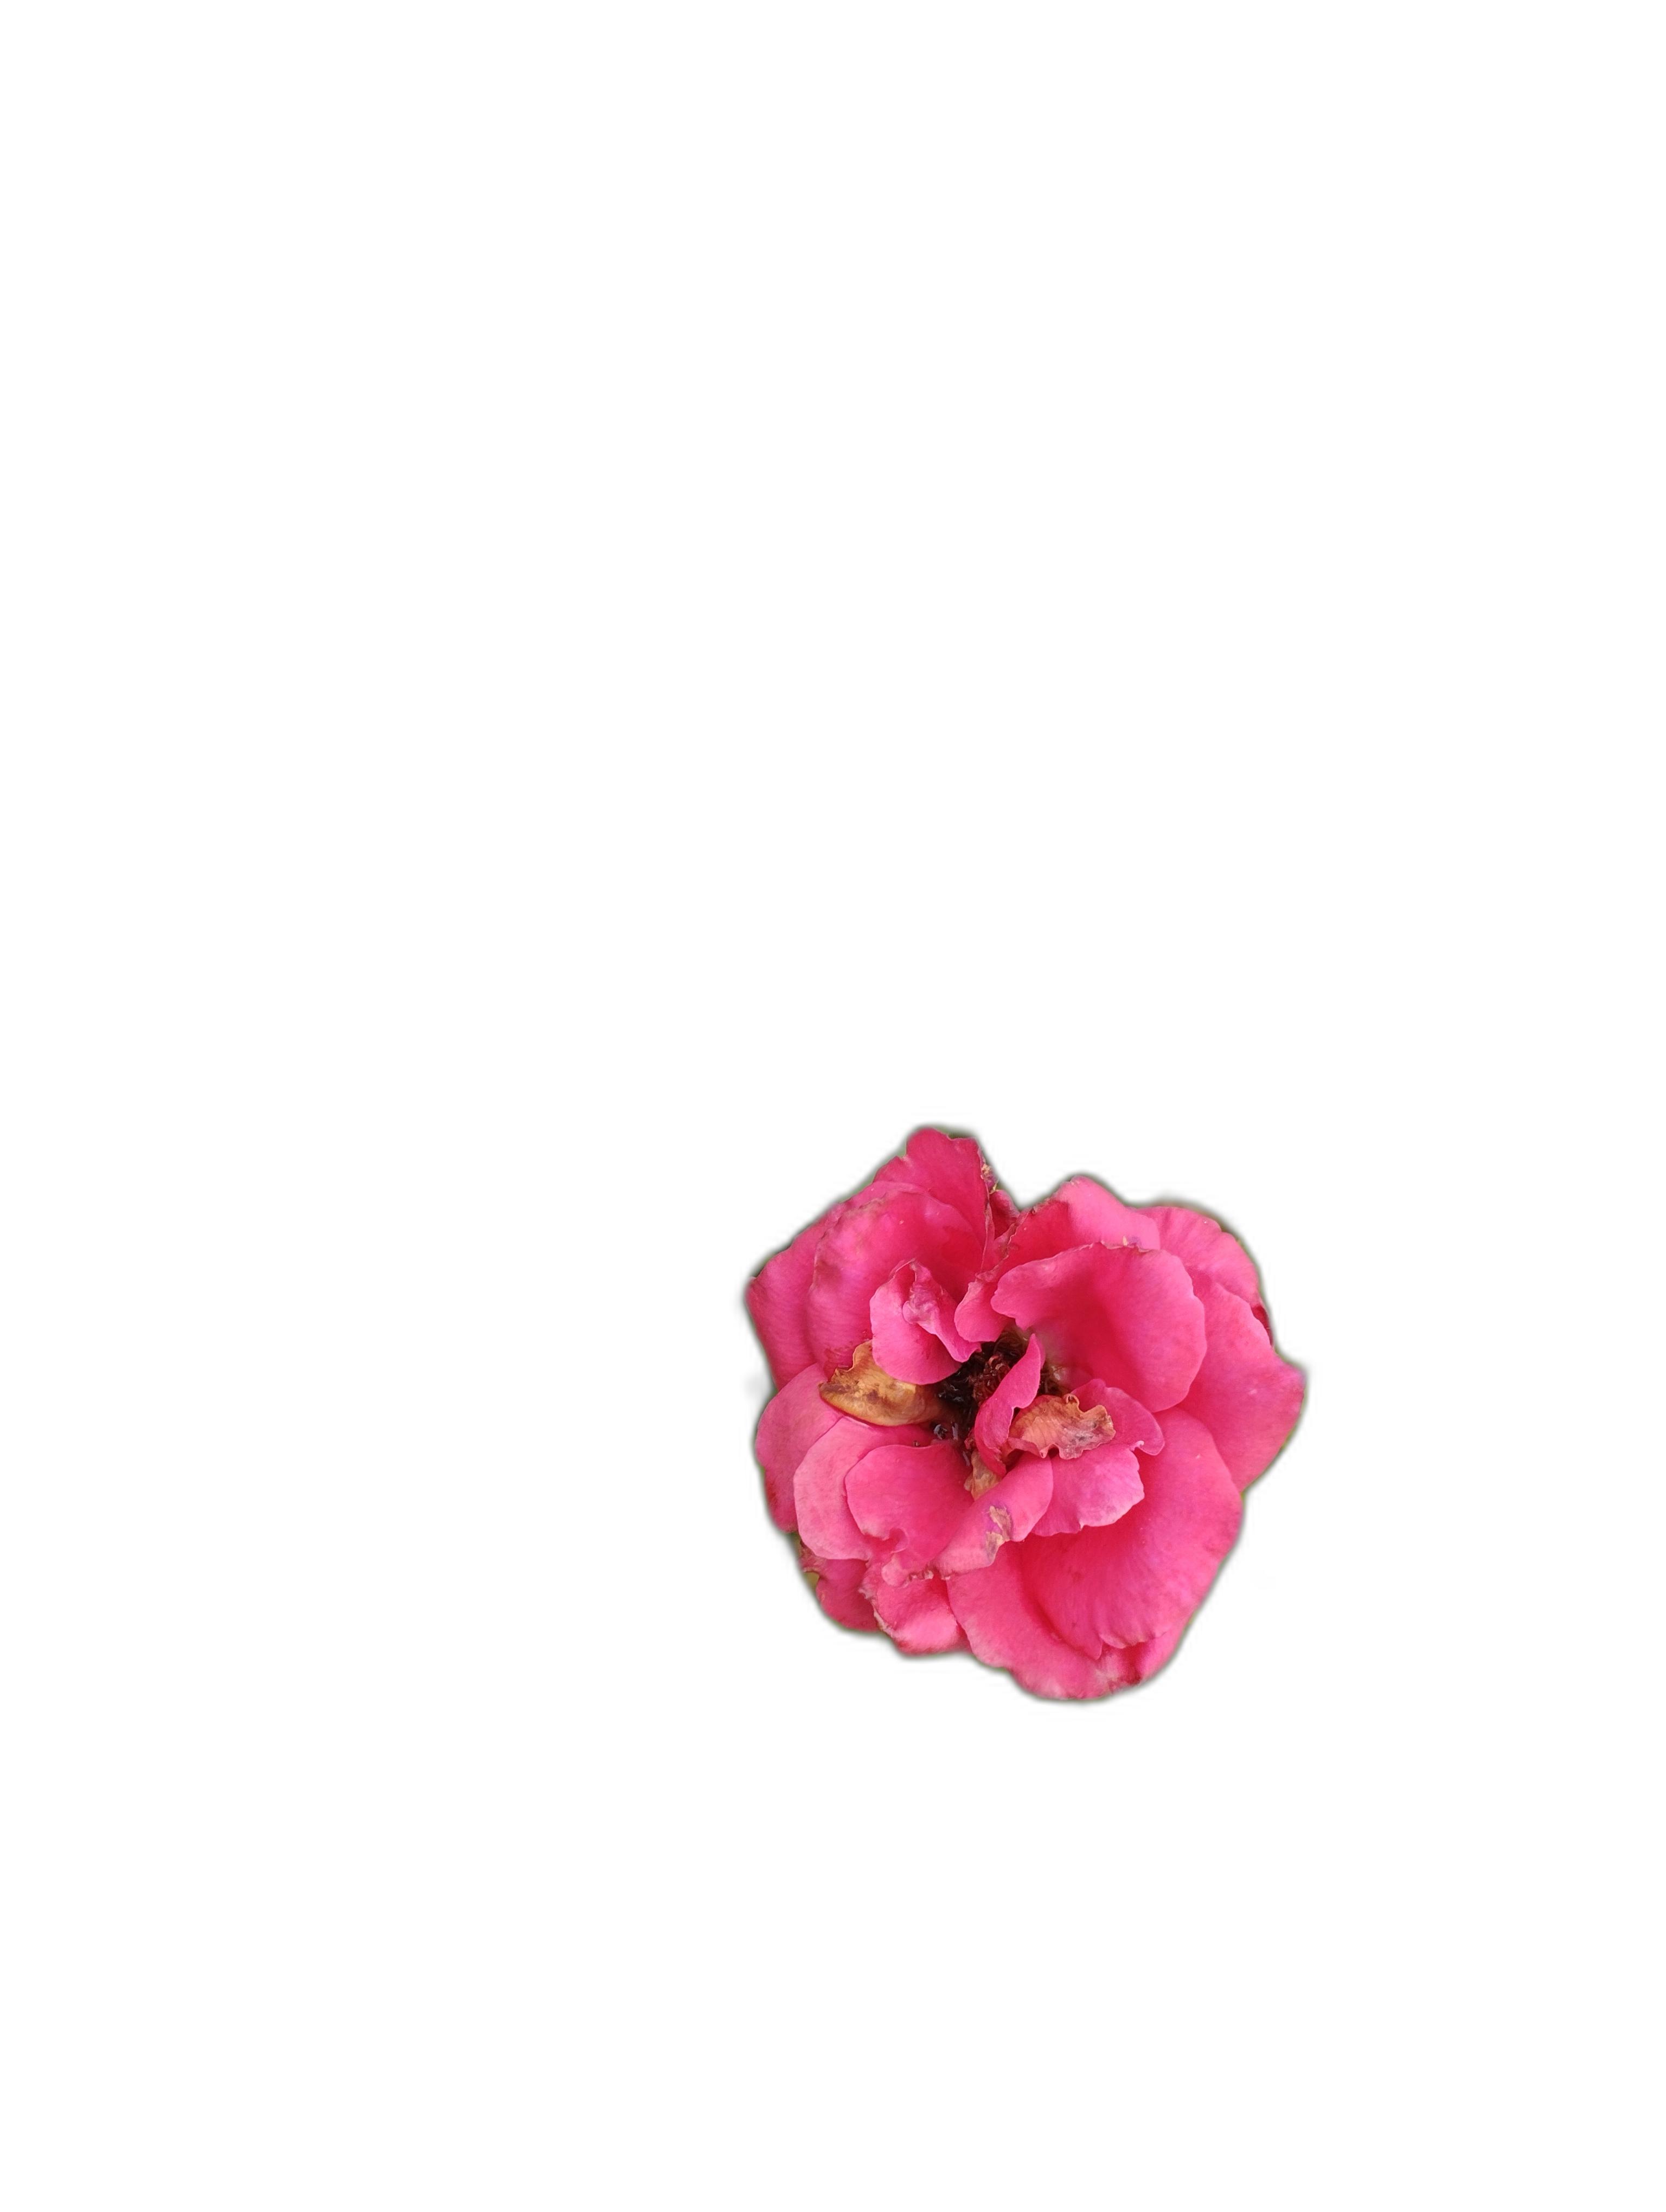
Label: Rose